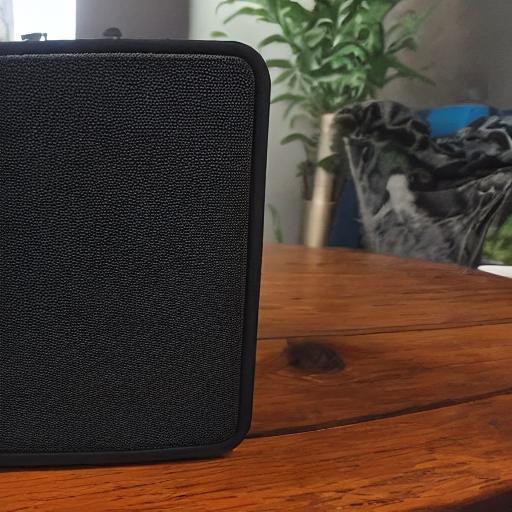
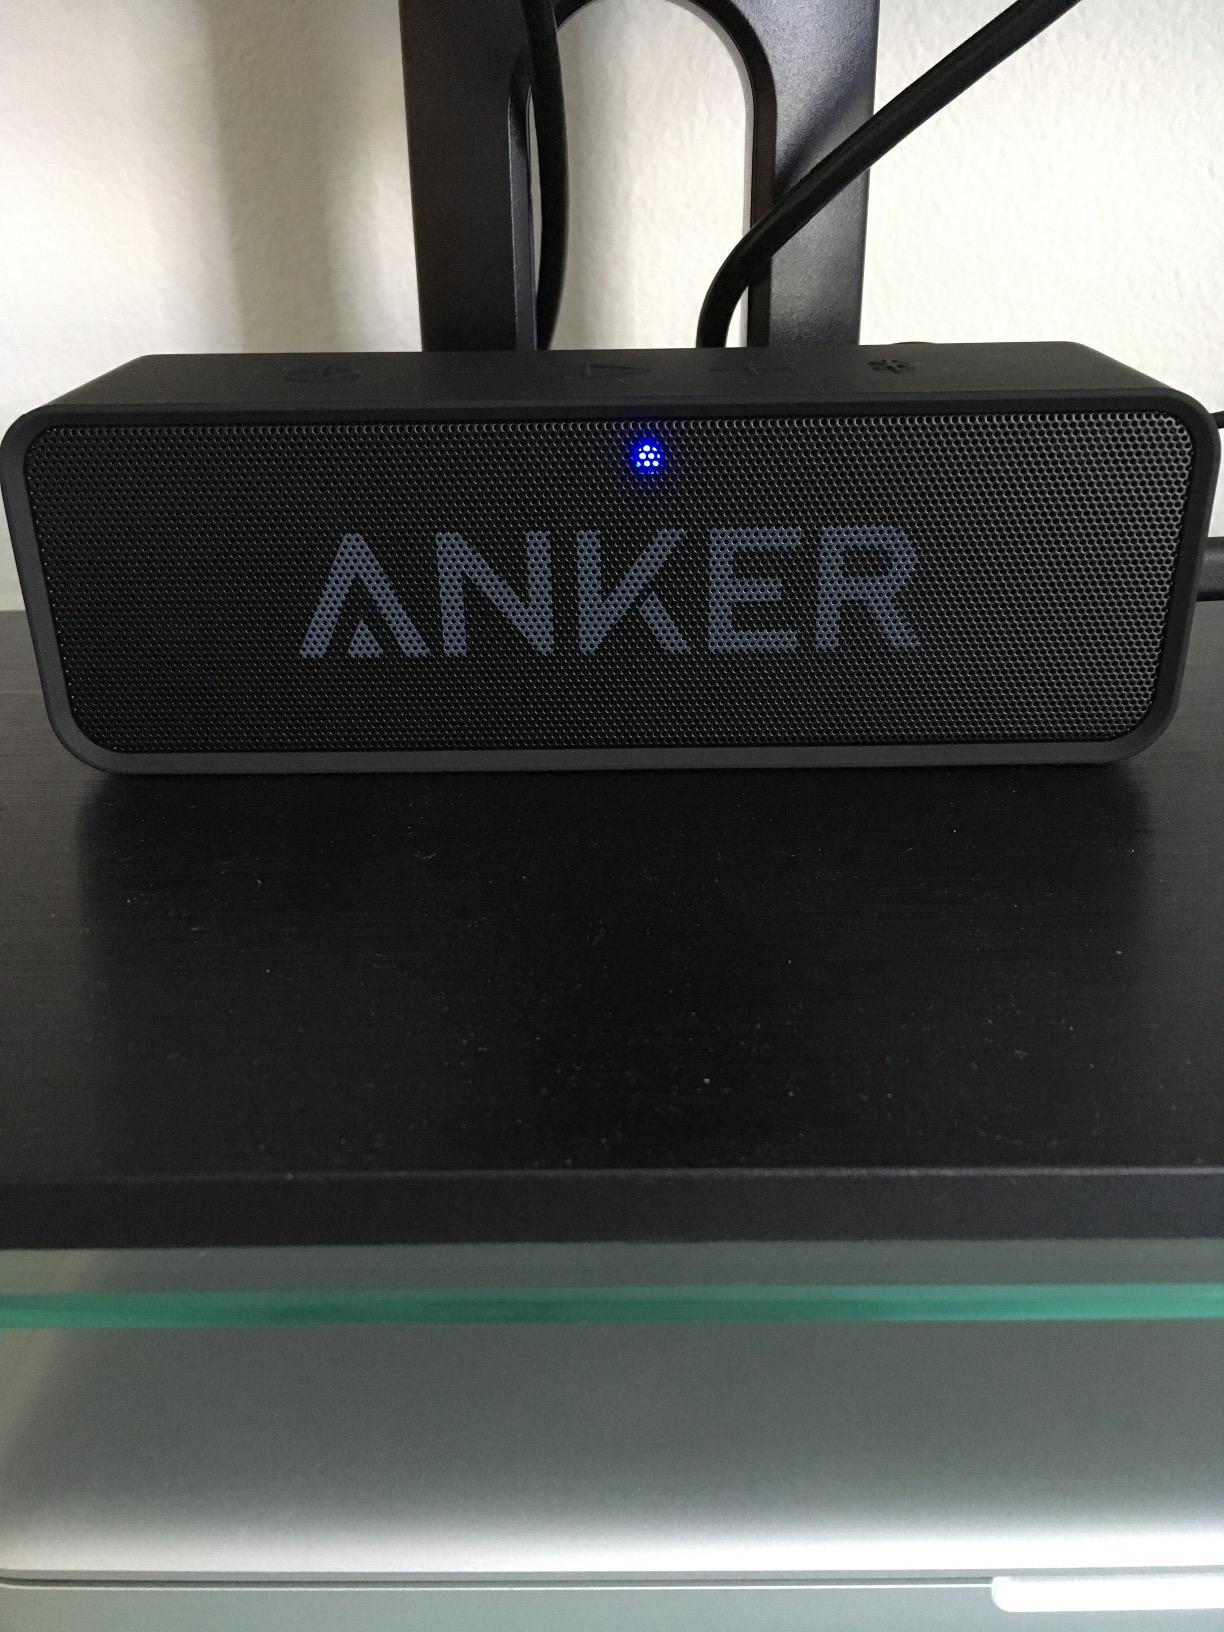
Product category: speaker
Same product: no